Albertus Geldermans

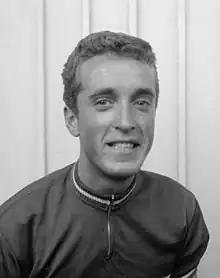
Geldermans in 1957

Albertus "Ab" Geldermans (17 March 1935 – 20 April 2025) was a Dutch professional road bicycle racer and directeur sportif. He was professional from 1959 to 1966 and rode seven editions of the Tour de France. In 1962 he finished fifth overall and wore the yellow jersey for two days. In 1960 Geldermans won Liège–Bastogne–Liège and won the Deutschland Tour. In 1962 he was Dutch road race champion. Afterwards he became directeur sportif of the Dutch national cycling team that competed in the 1967 Tour de France and directed Jan Janssen to victory in the 1968 Tour de France.